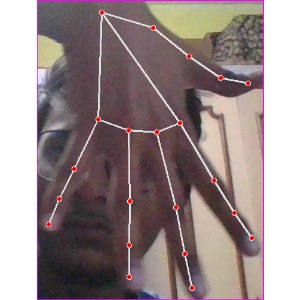
अक्षर: ढ